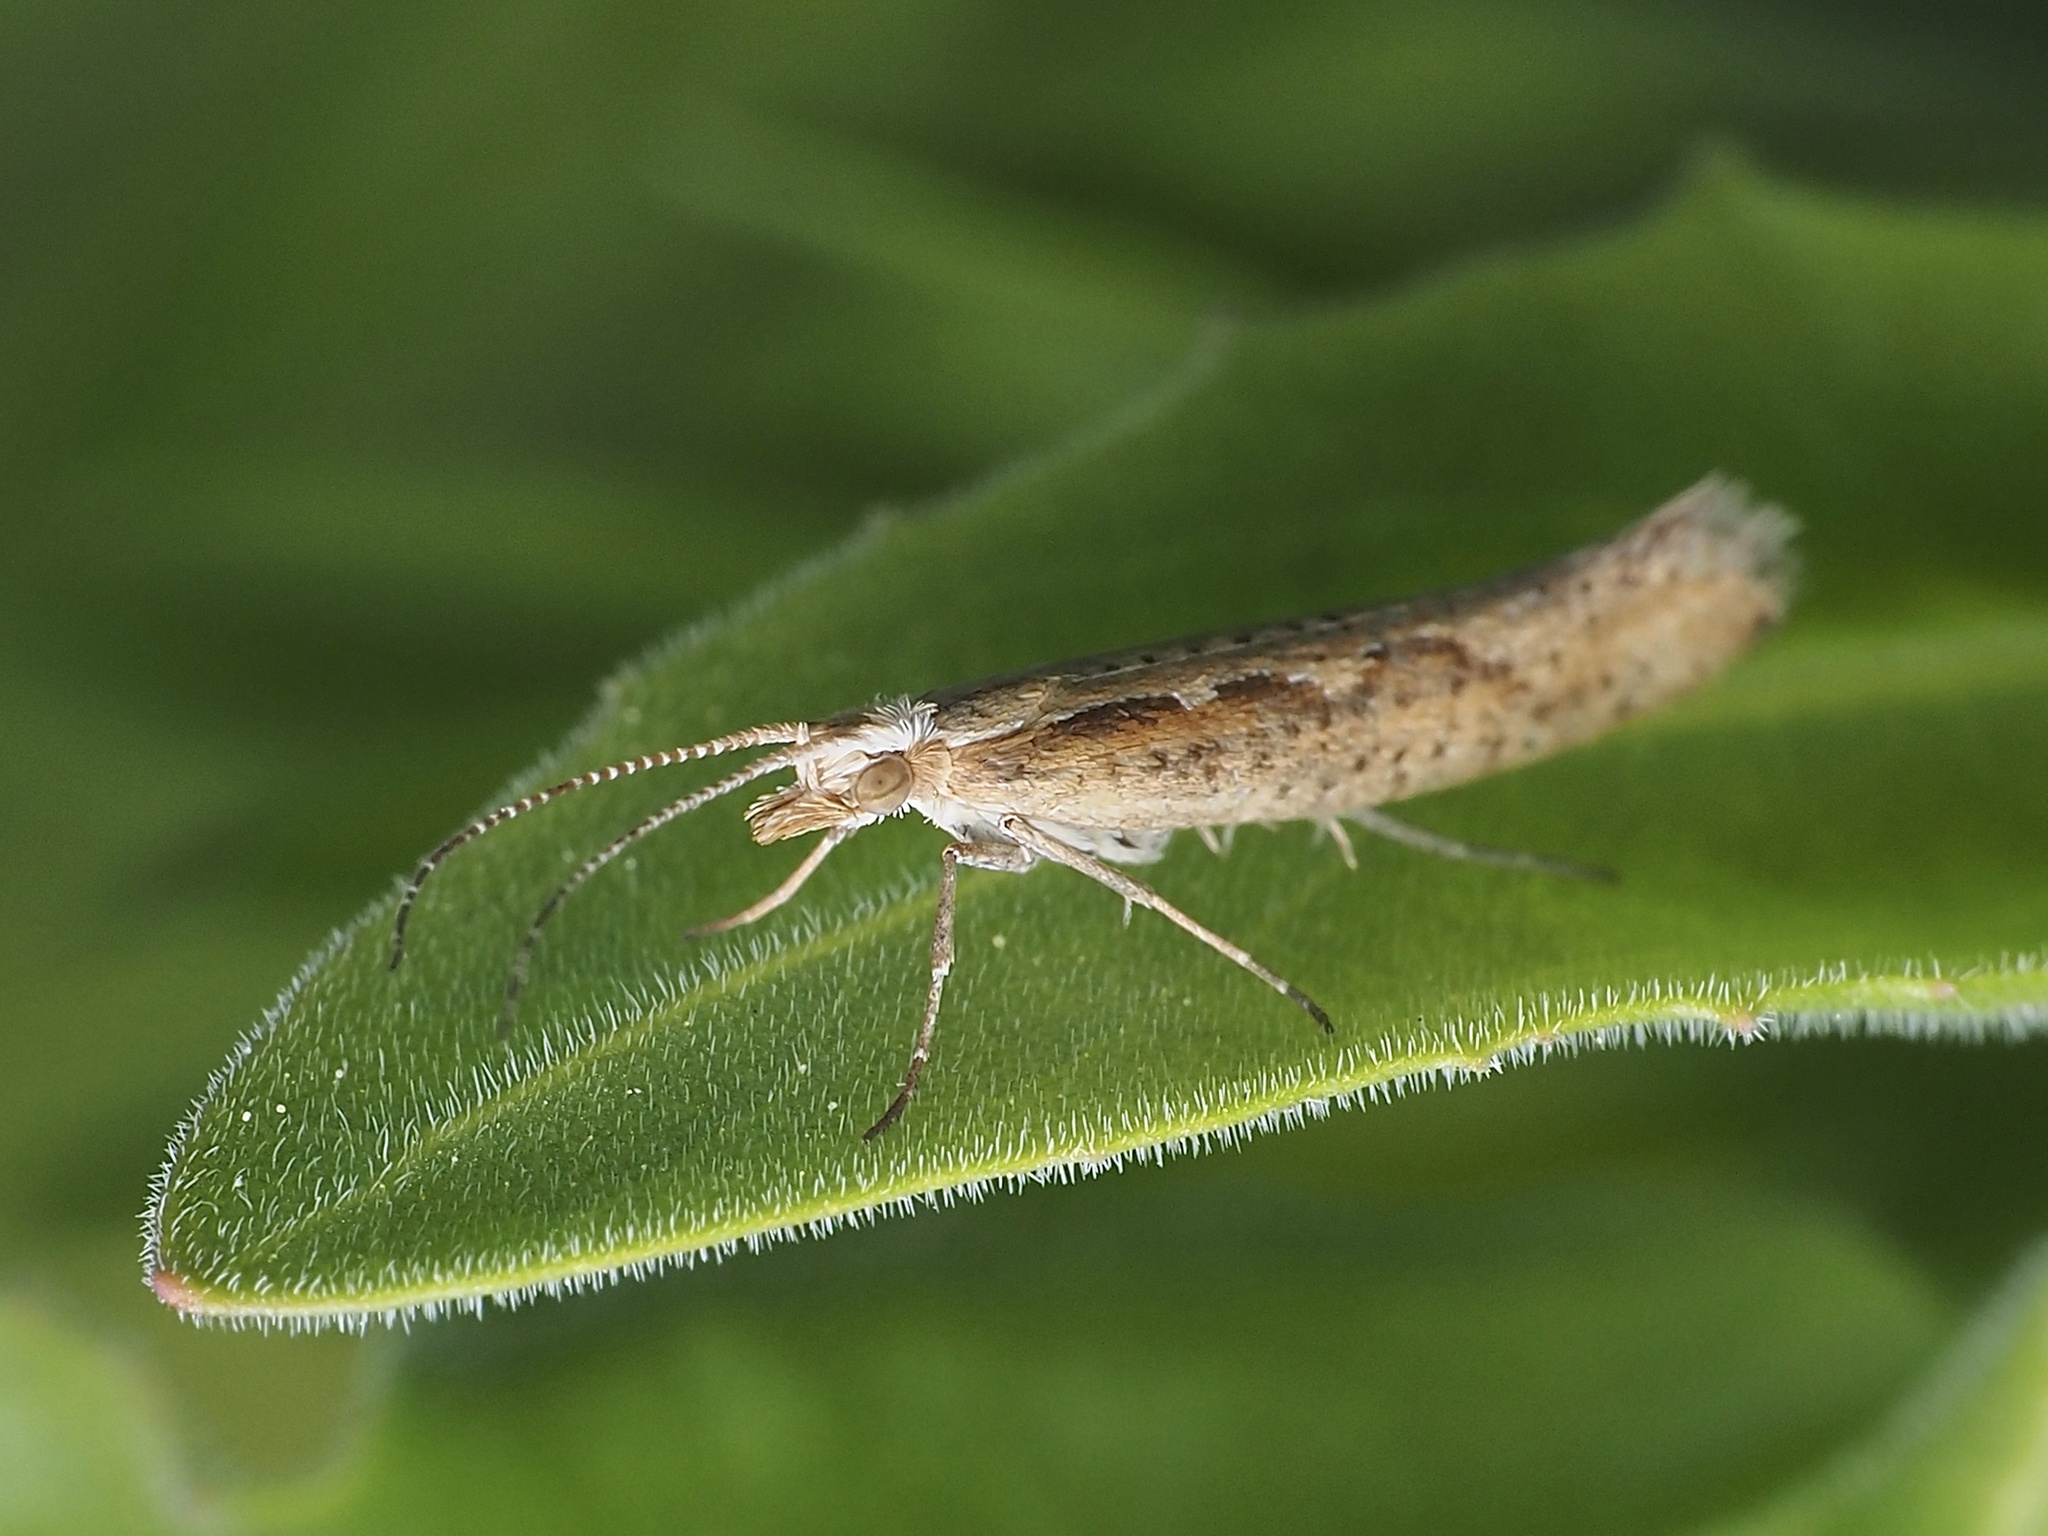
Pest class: diamondback_moth